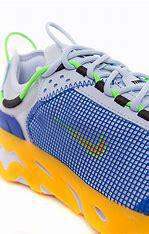
Brand: Nike
Model: React Live